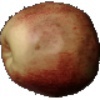
Label: red_apple